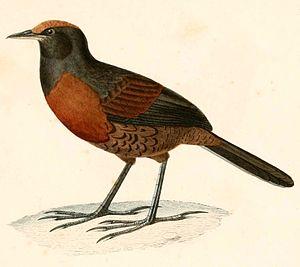
Le parc national Lanín est un parc national situé dans la province de Neuquén en Argentine. Il est très intéressant parce qu'il possède quantité de bois ou forêts froides du type dit « forêt valdivienne ». Celles-ci contiennent essentiellement des arbres de grande taille des groupes des conifères et des fagacées. Beaucoup de ces arbres sont présents uniquement dans la région et nulle part ailleurs en Argentine et sont âgés de plusieurs centaines d'années.
Le parc national Los Glaciares est une aire protégée de 539 300 ha qui se situe dans la province de Santa Cruz, au sud-ouest de la Patagonie argentine, à la frontière chilienne. Ce parc englobe deux grands lacs d'origine glaciaire et quelques lacs plus réduits, ainsi que quelques montagnes mythiques, comme le Fitz Roy, de 3 405 m, et le Cerro Torre, de 3 102 m.
Le parc national Nahuel Huapi est un parc national situé en Patagonie en Argentine. Il s'étend sur 717 261 hectares répartis entre les provinces de Neuquén et de Río Negro.